Pitfour Castle

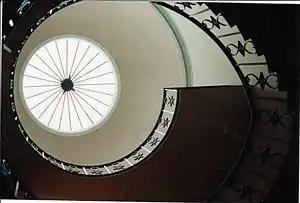
Primary staircase inside Pitfour castle with "cartoons" just visible as blue stripe underneath coving

The curved staircase forms the centrepiece of the house. In the 1967 sale particulars, this was described as a "fine circular wrought iron staircase rising through the house to a cupola with painted cartoons by Ritchie". Historic Scotland refers to these cartoons as "figure panels by Zucchi", an Italian who worked with Robert Adam. Prior to its subdivision, the house had 12 principal bedrooms, four bathrooms, five reception rooms and staff accommodation.